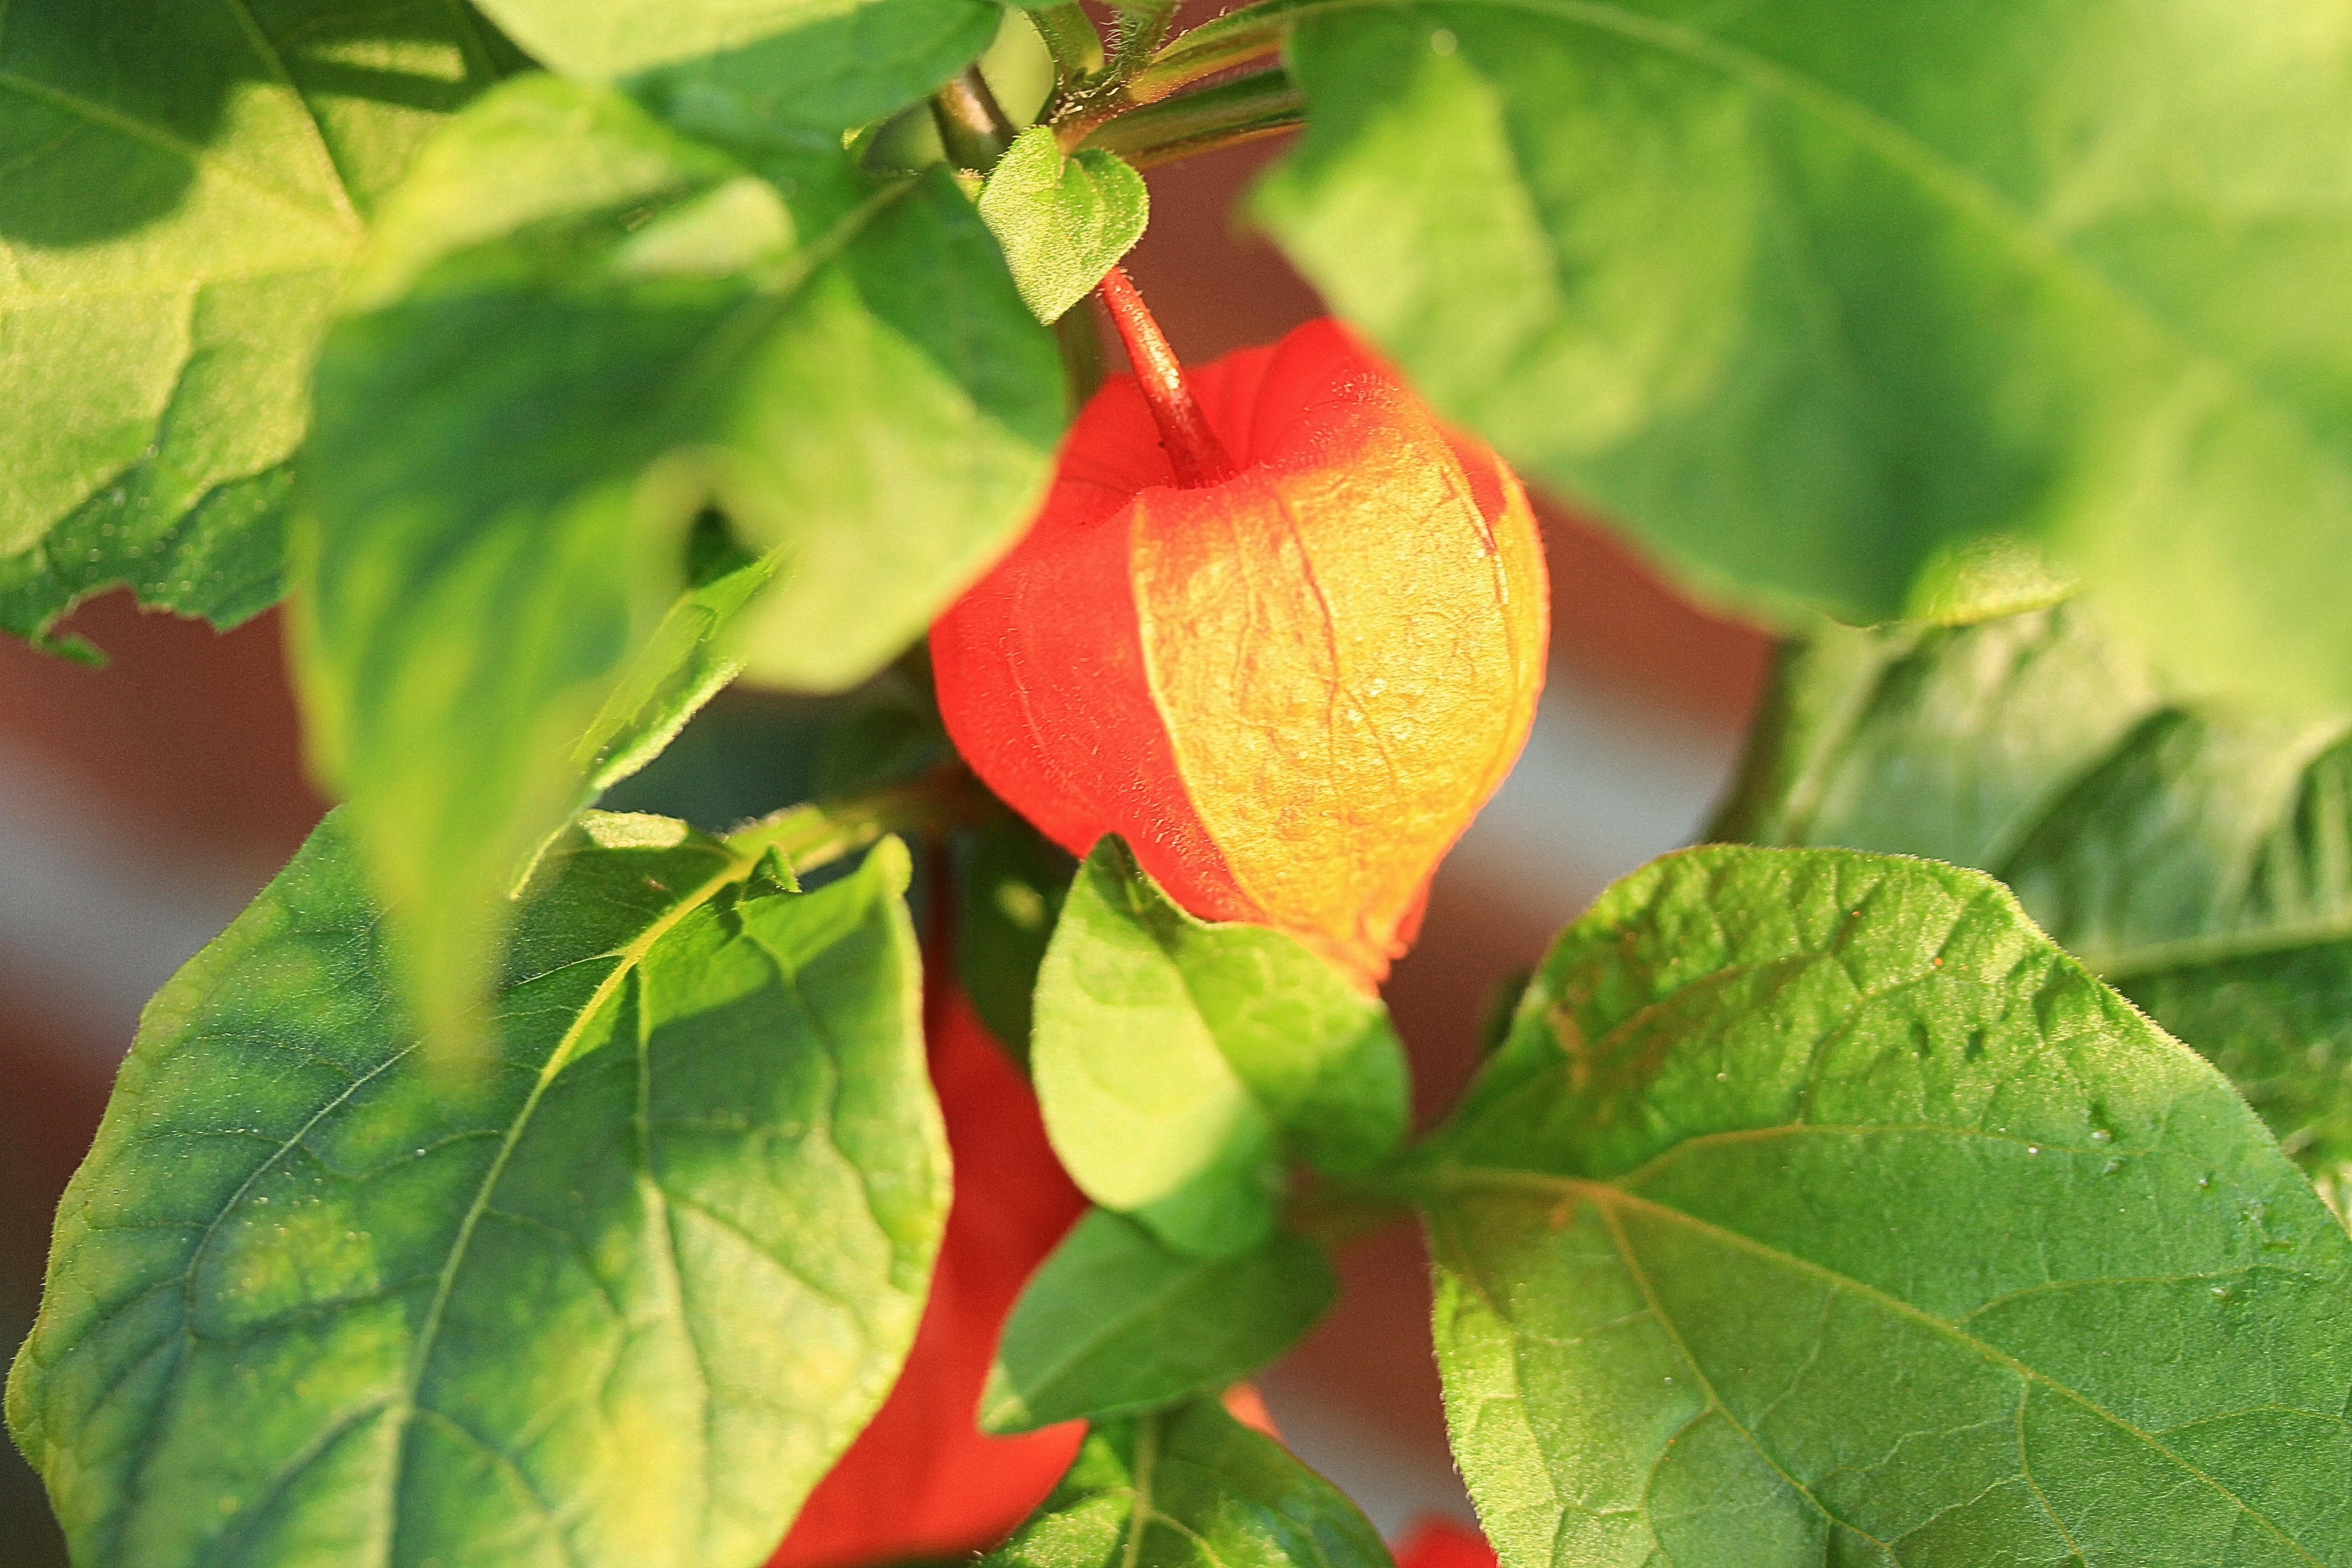
plant, leaf, flower, food, green, produce, vegetable, botany, flora, physalis, lampionblume, solanaceae, macro photography, ornamental plant, flowering plant, physalis alkekengi, nightshade, bubble cherries, land plant